Temporary Slavery Commission

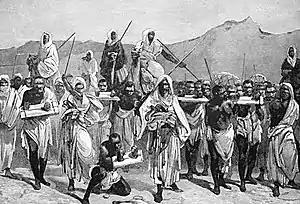
Arab slavers

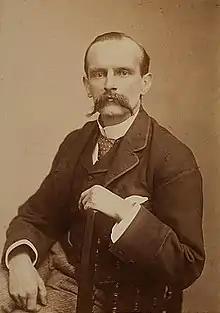
Lord Lugard

The Temporary Slavery Commission (TSC) was a committee of the League of Nations, inaugurated in 1924.